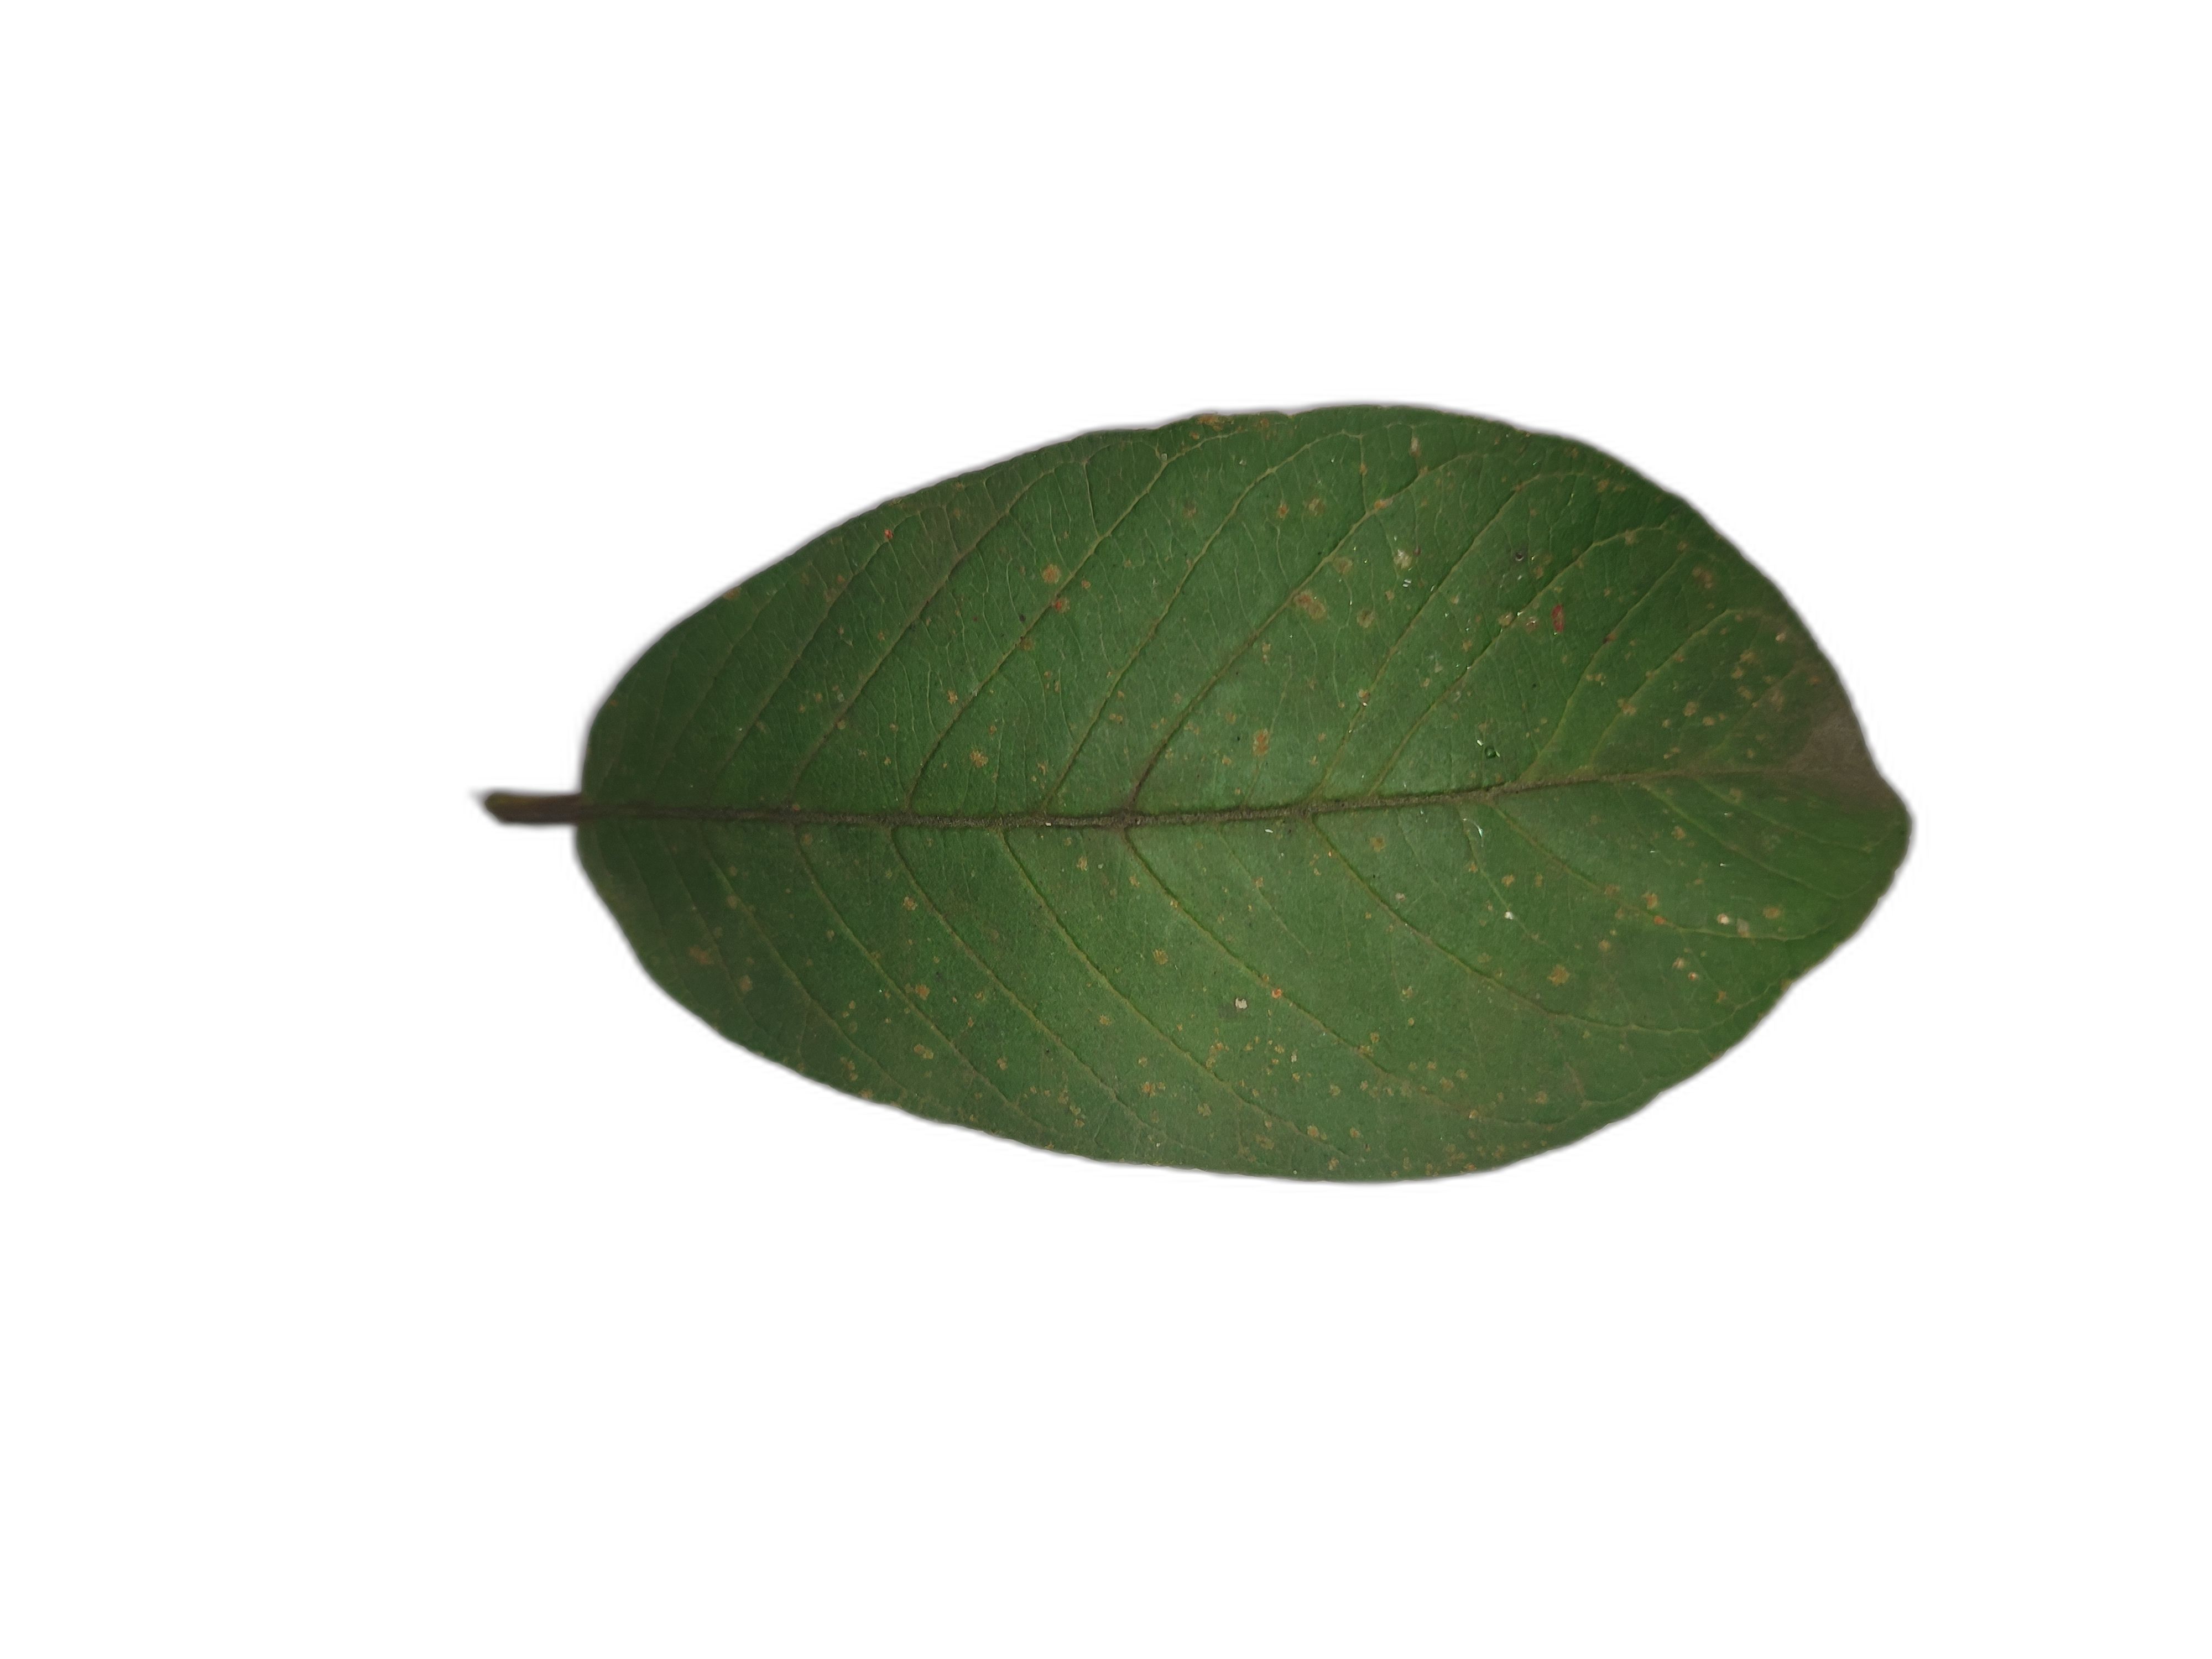
Plant part: leaf
Disease: Healthy